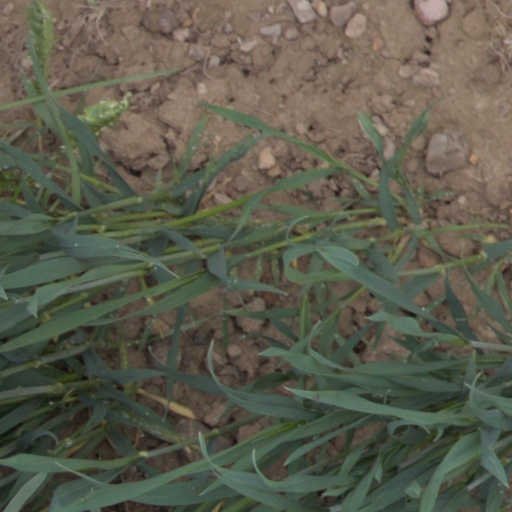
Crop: wheat